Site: saxony
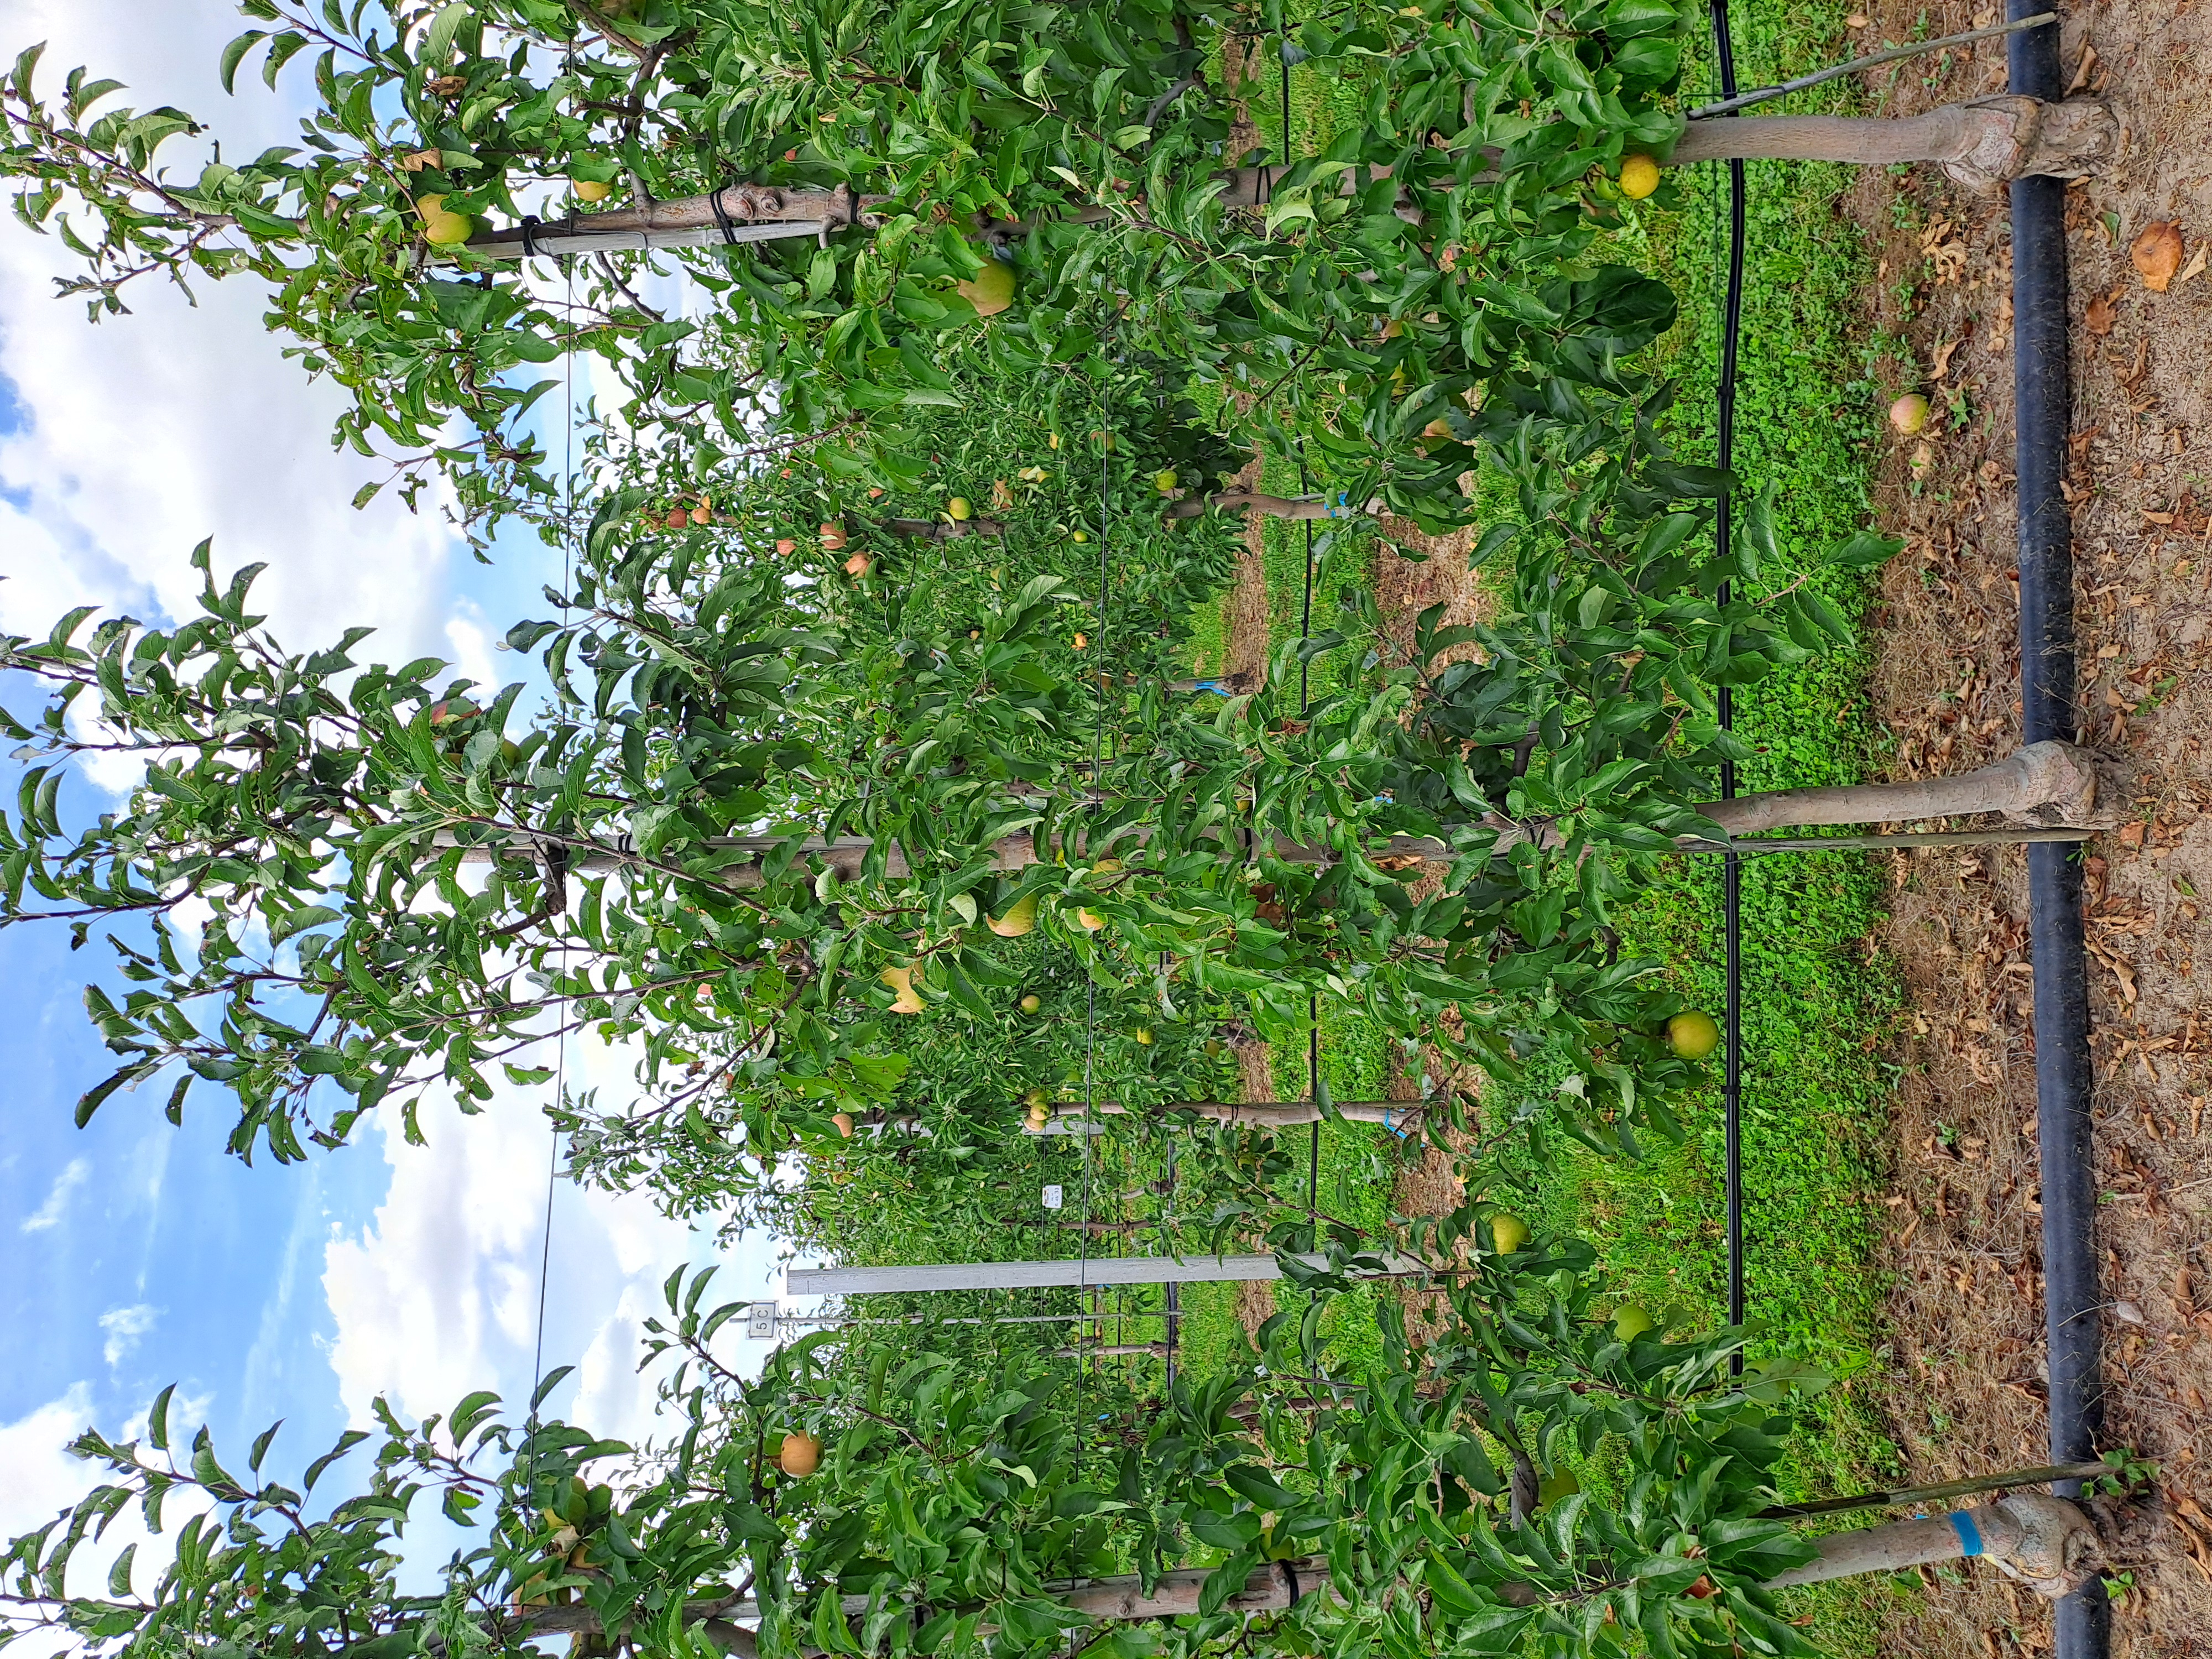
Growth stage (BBCH 85): Maturity of fruit and seed